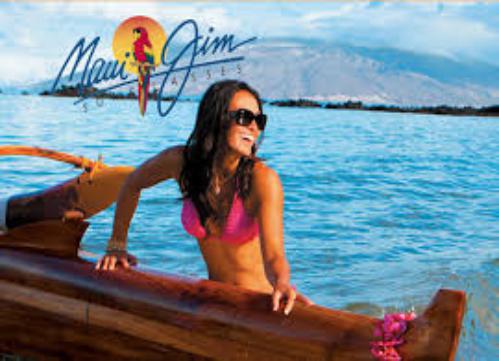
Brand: maui jim
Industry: Clothes